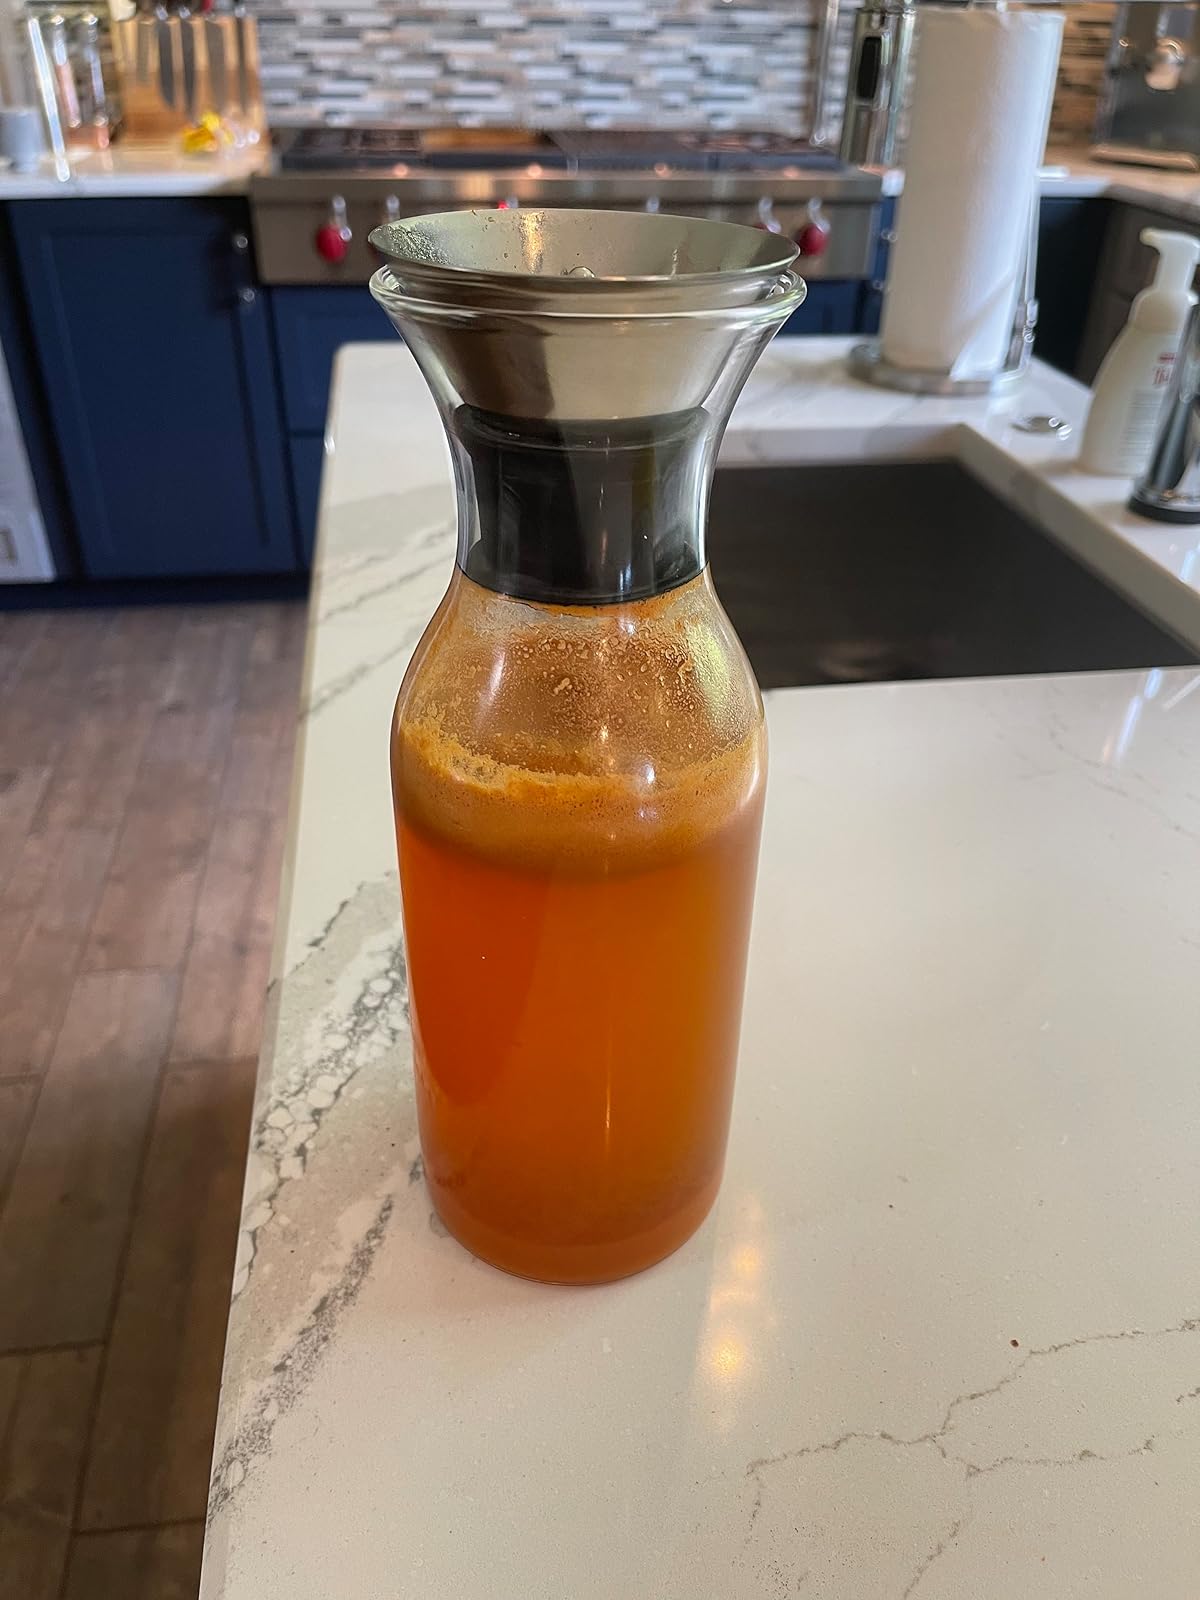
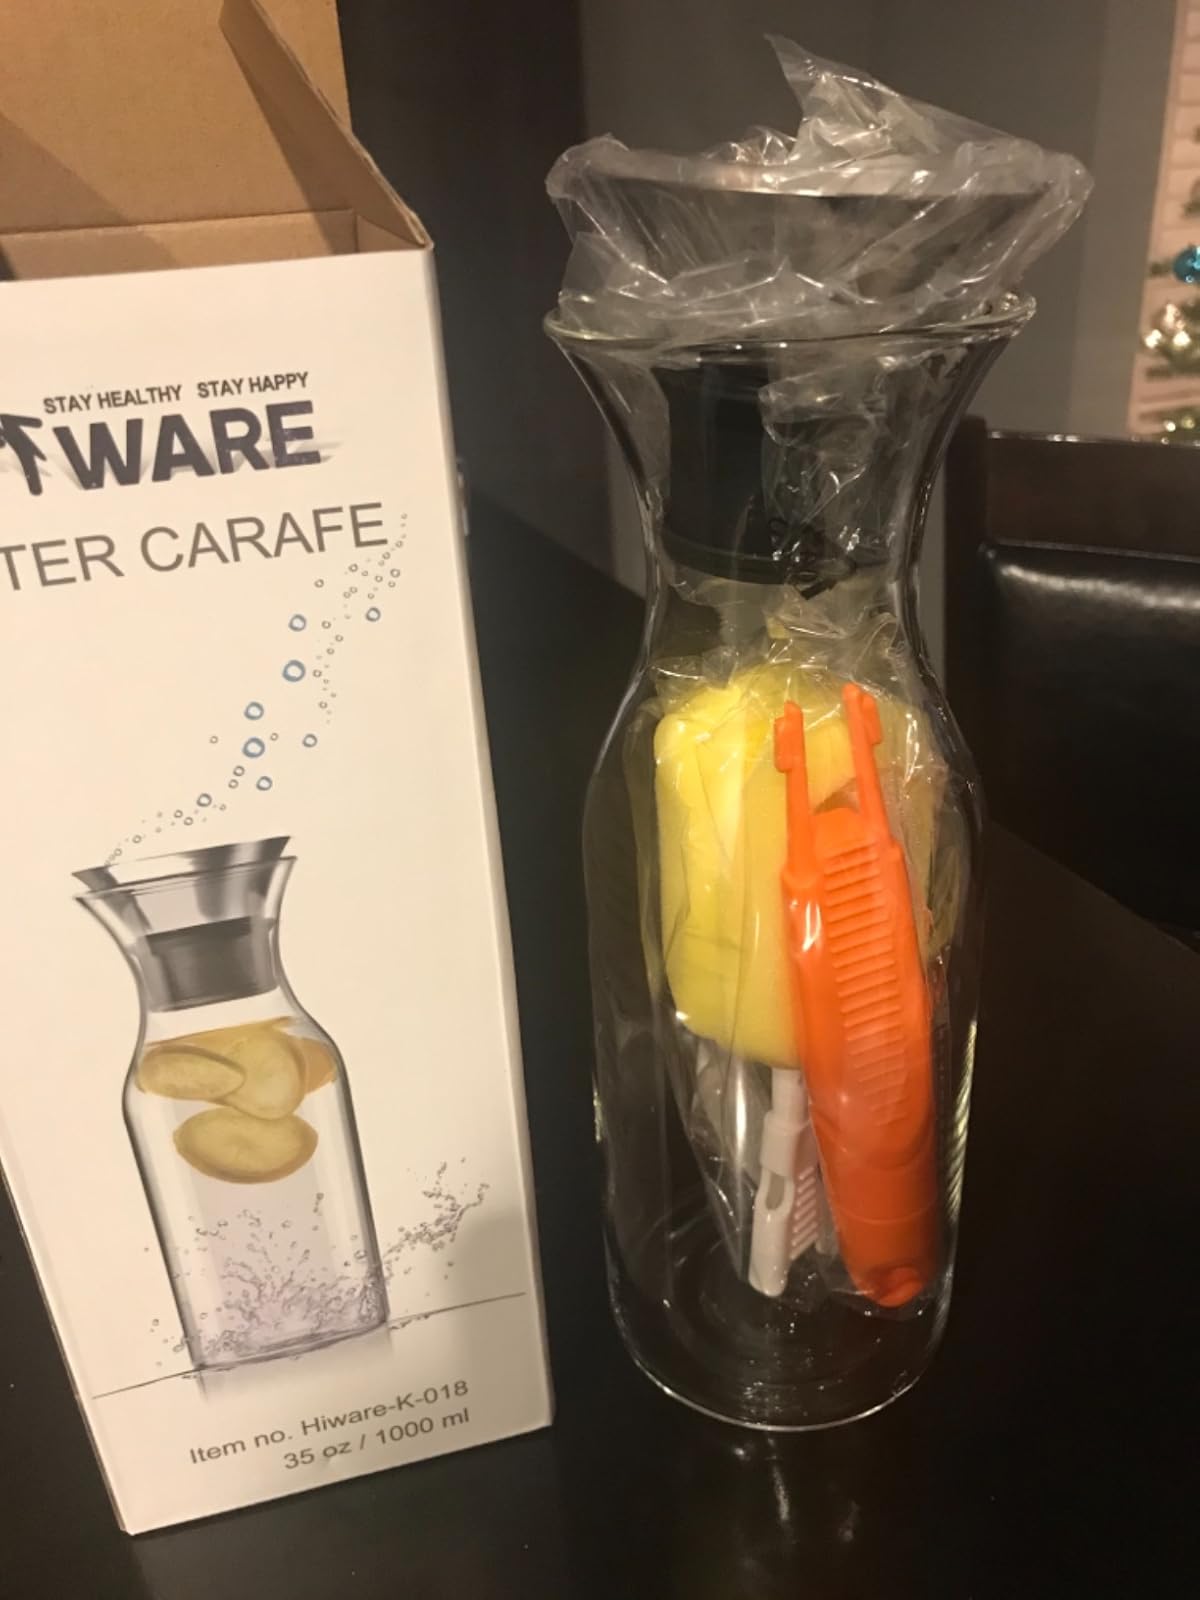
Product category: items_tea
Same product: yes